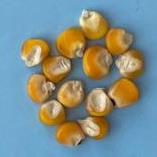
Maize quality: Good